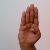
The image shows a hand gesture representing the letter 'B' in Indian Sign Language.